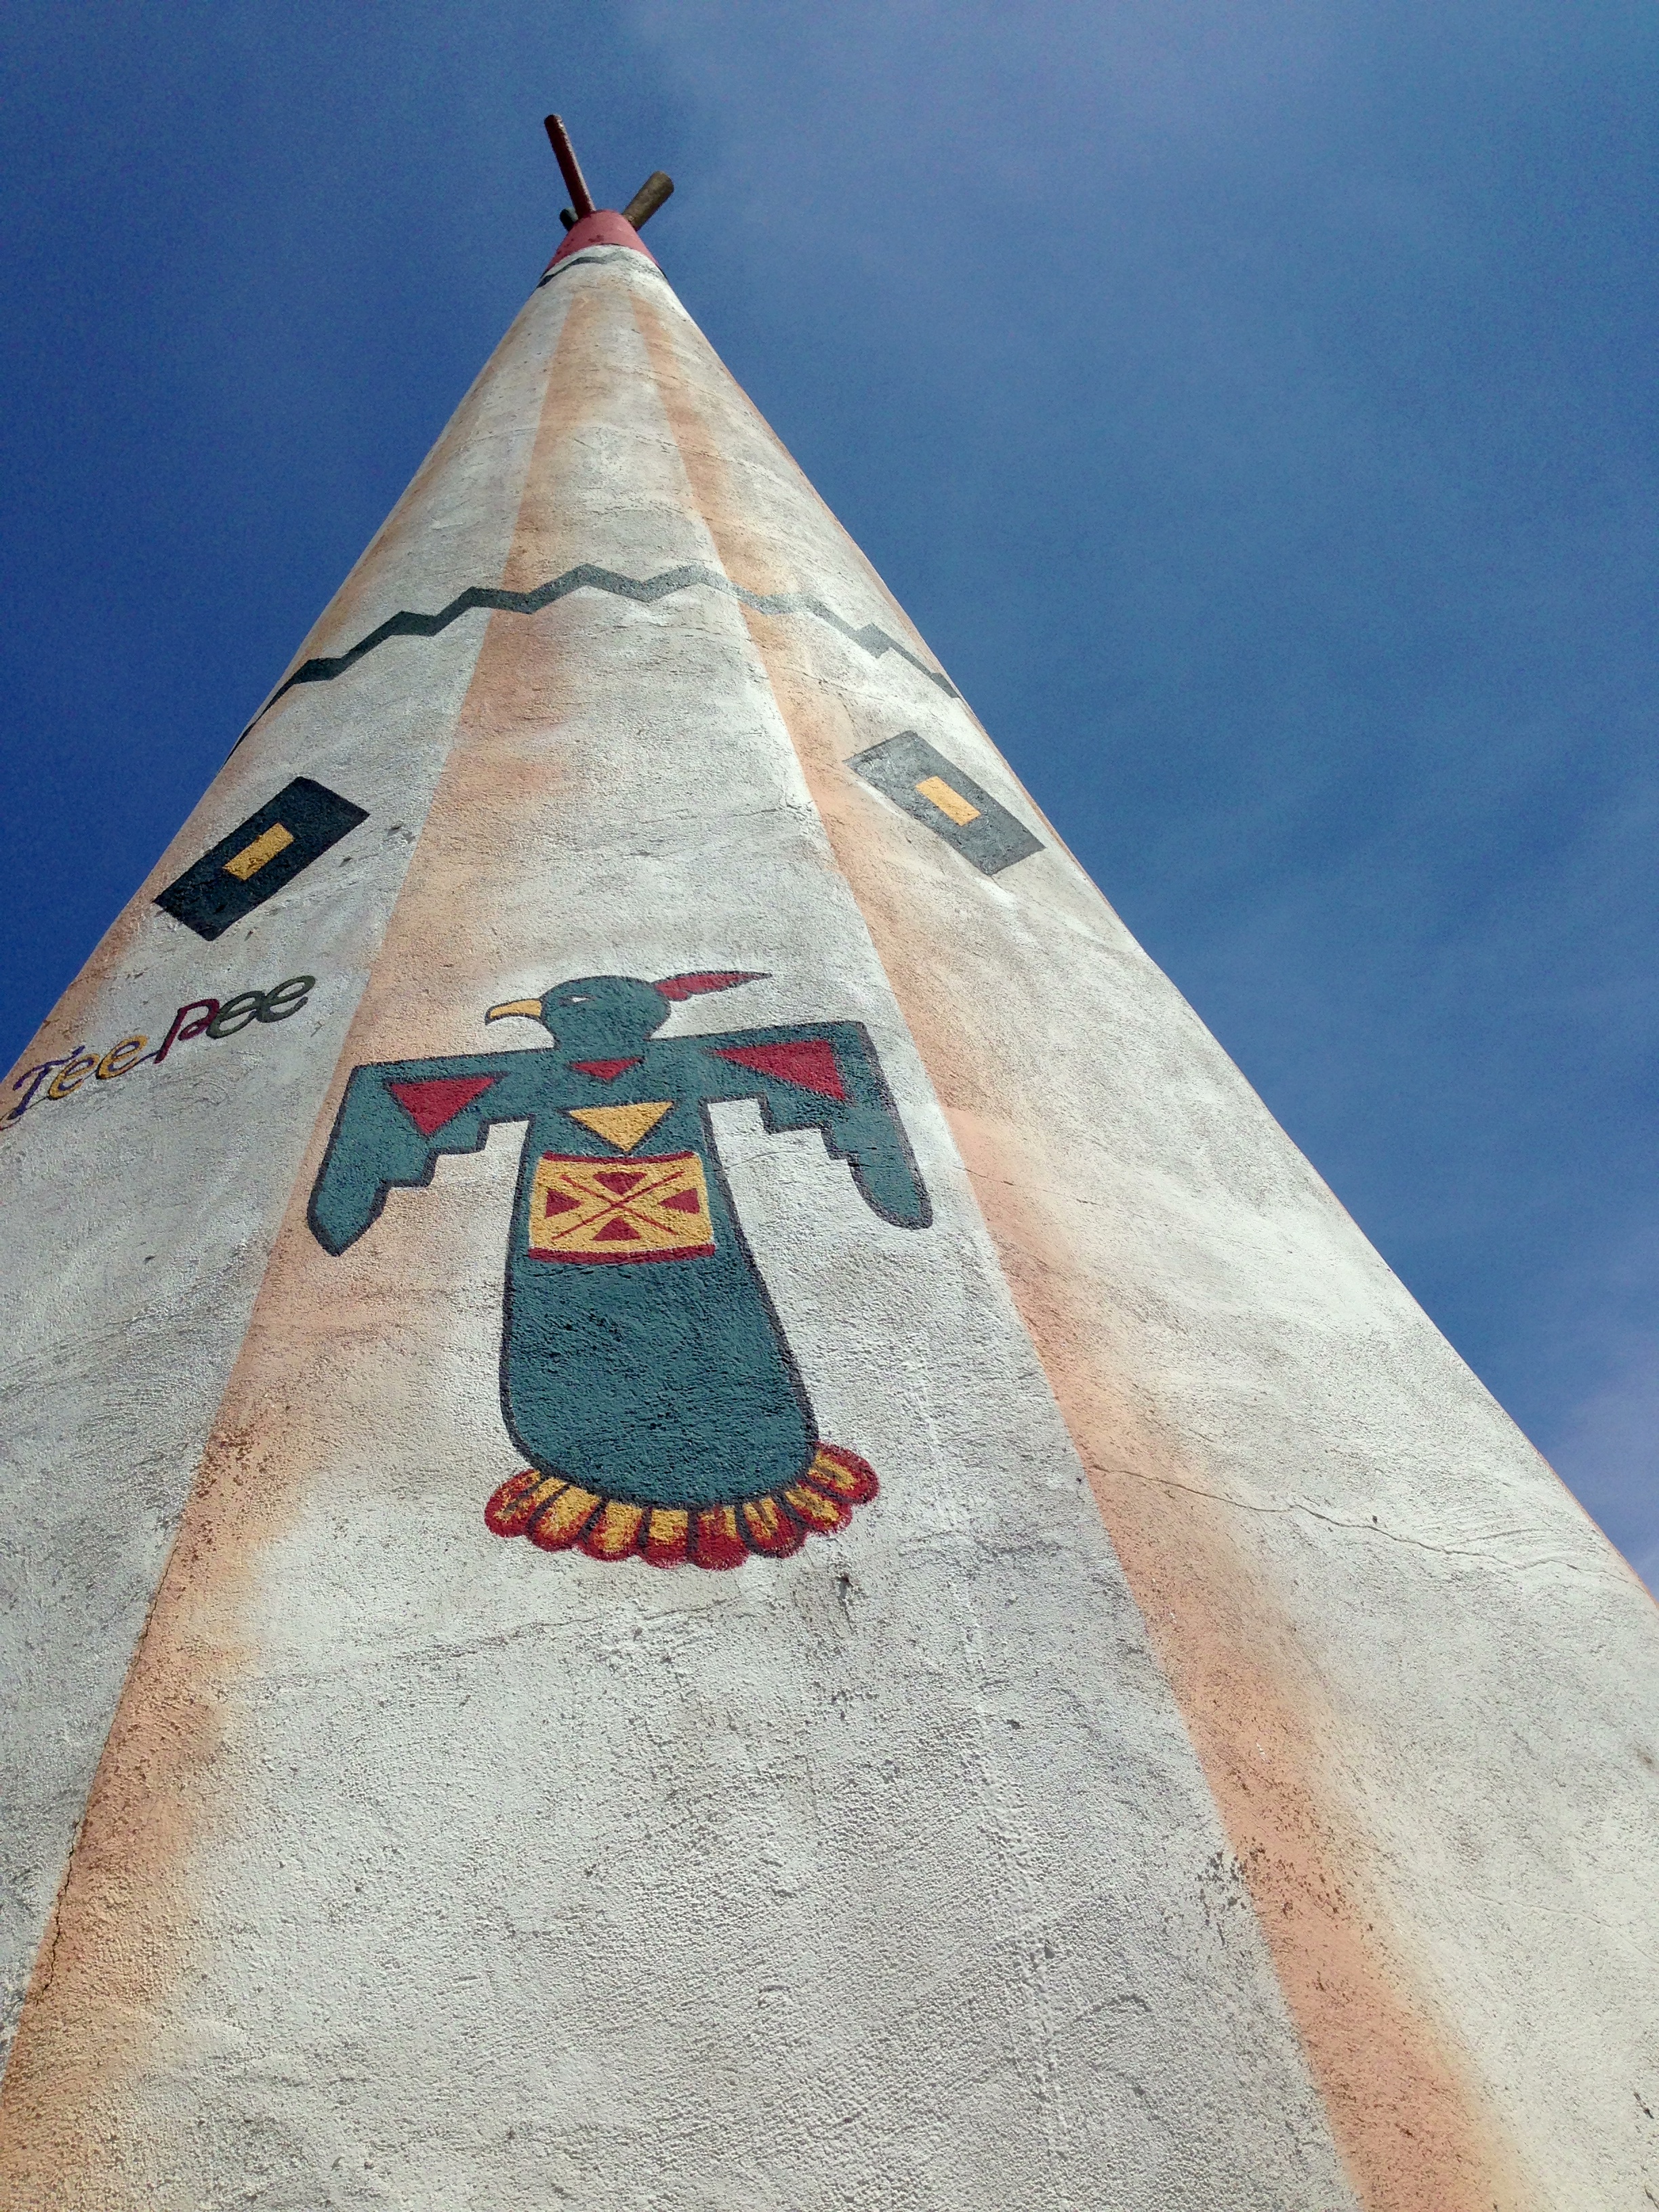
sand, boat, monument, vehicle, color, blue, globe, arizona, art, temple, shape